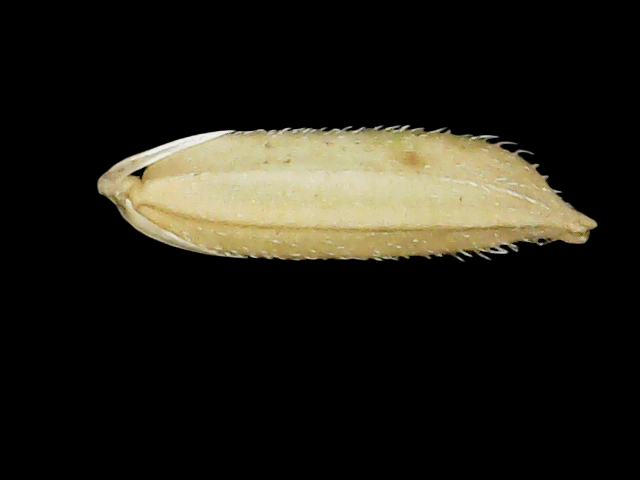
Rice variety: Binadhan11